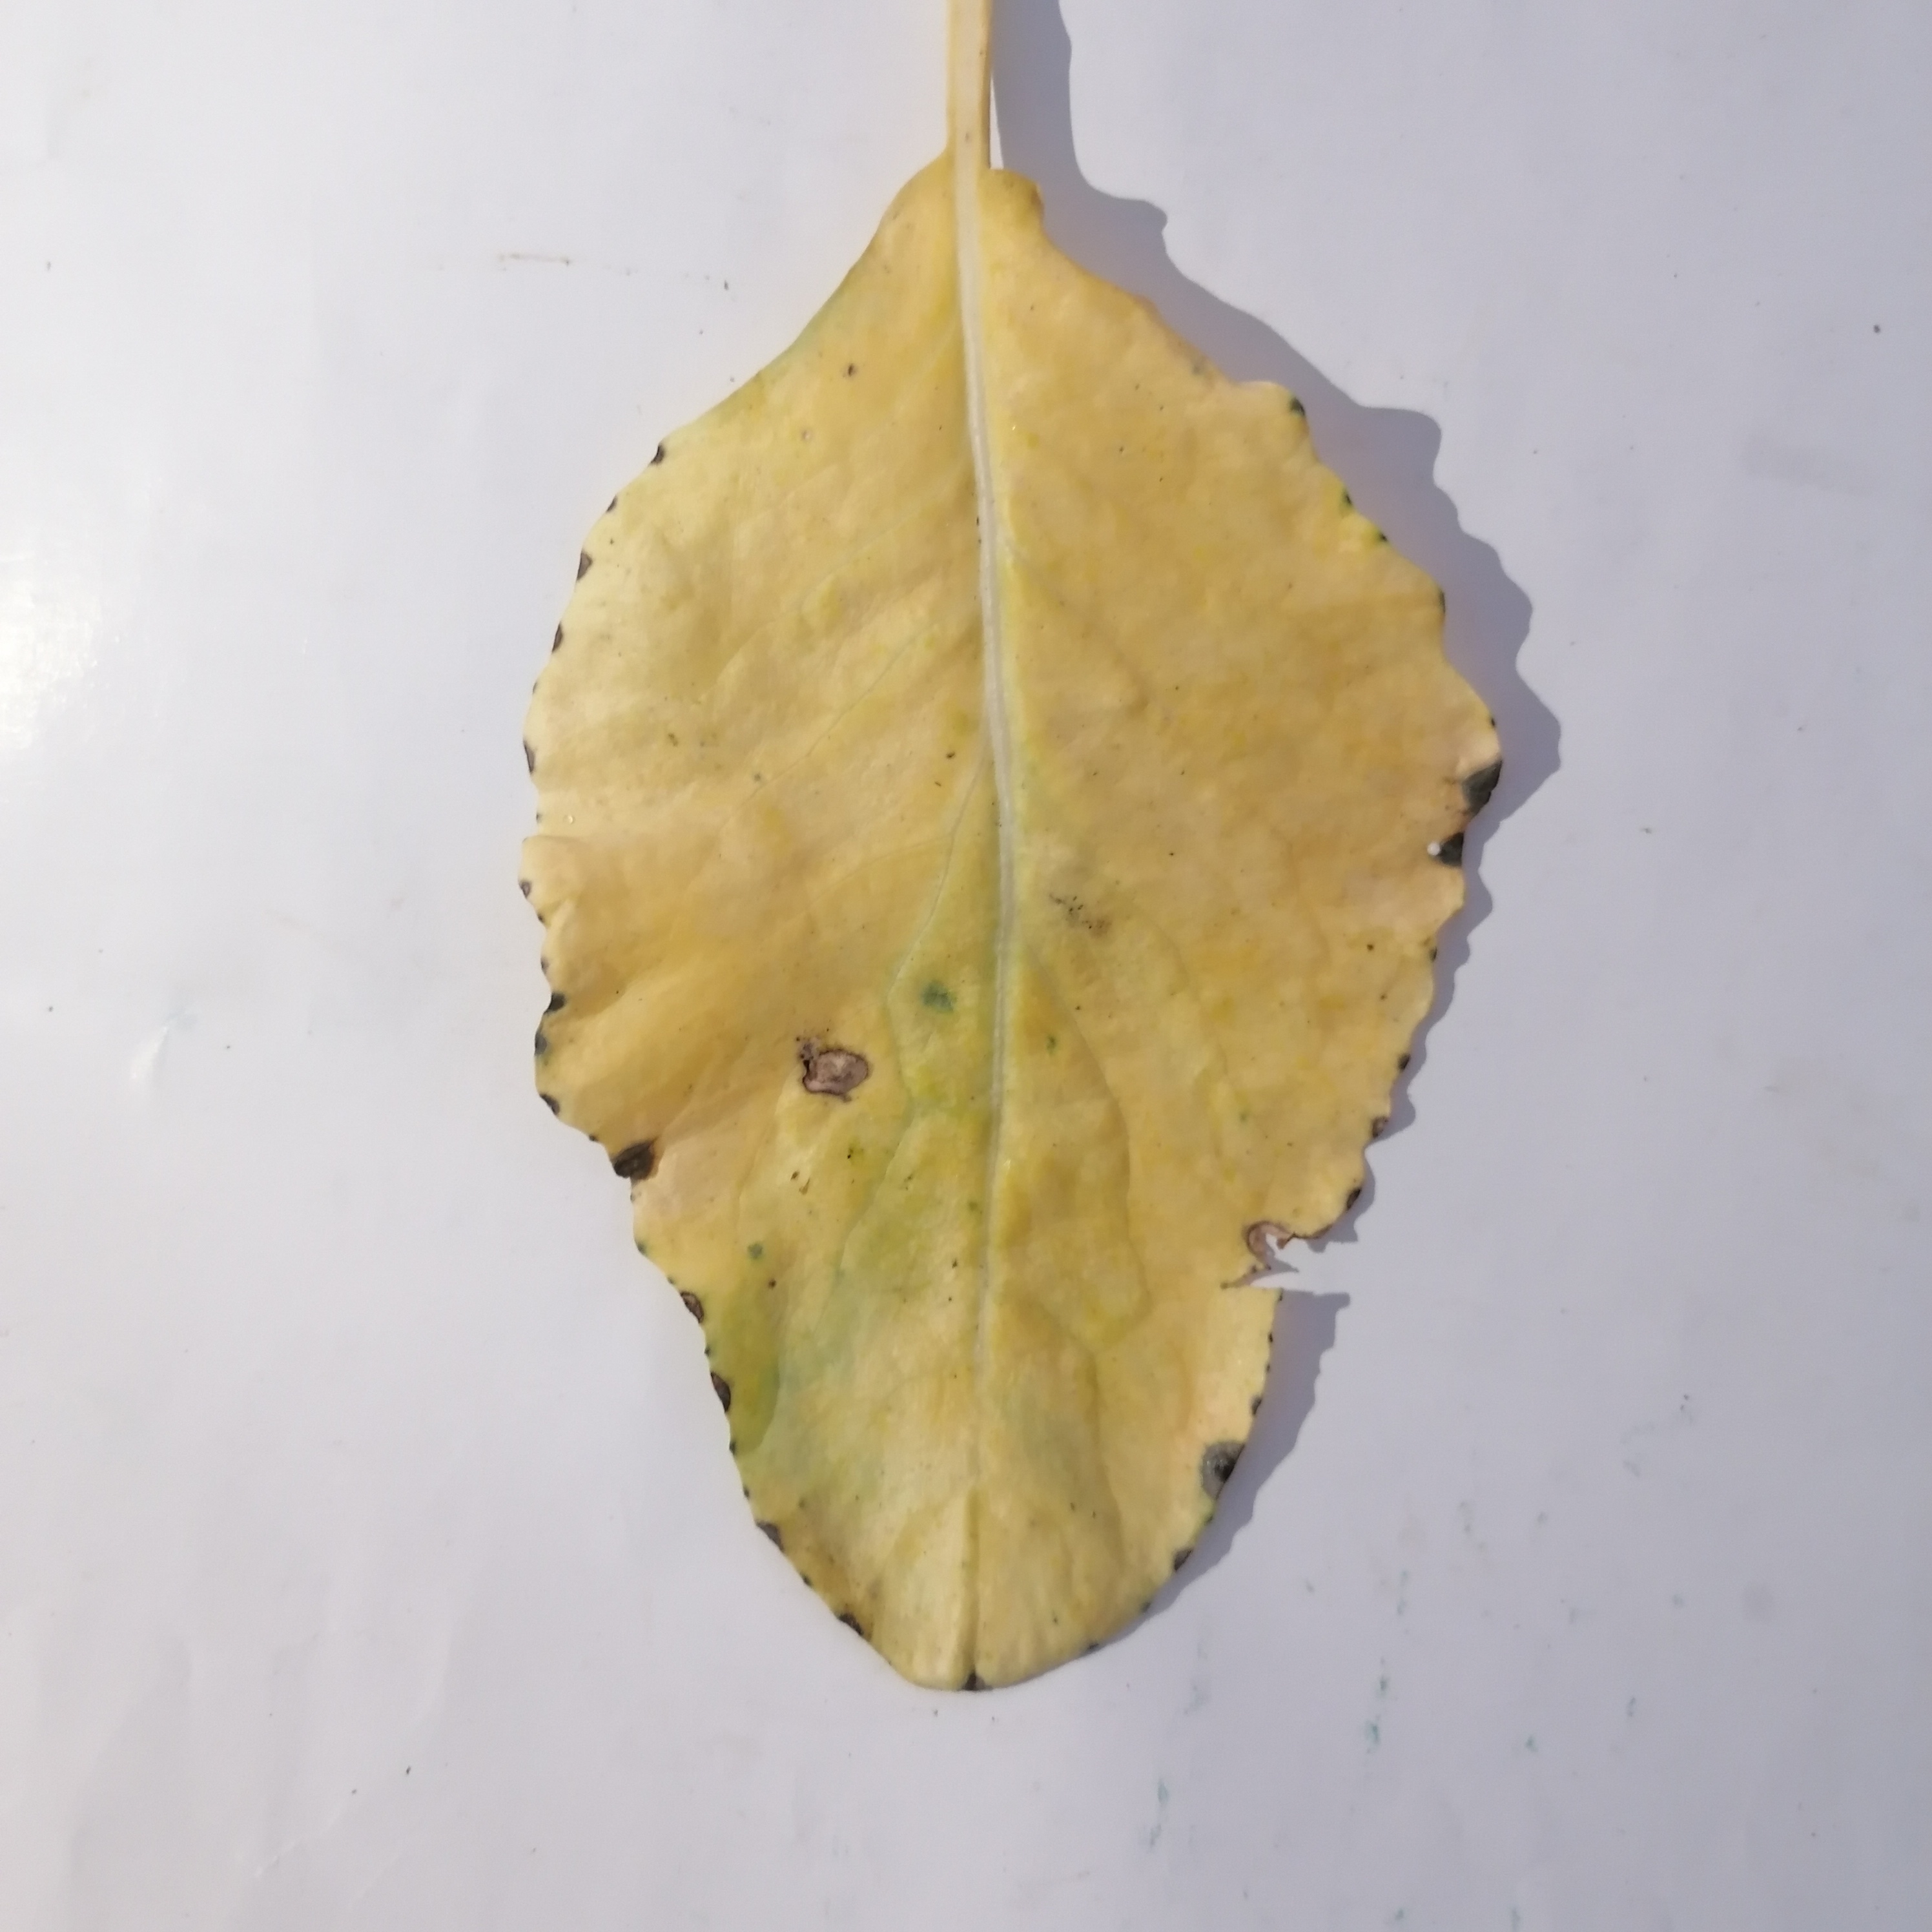
Label: Black Rot